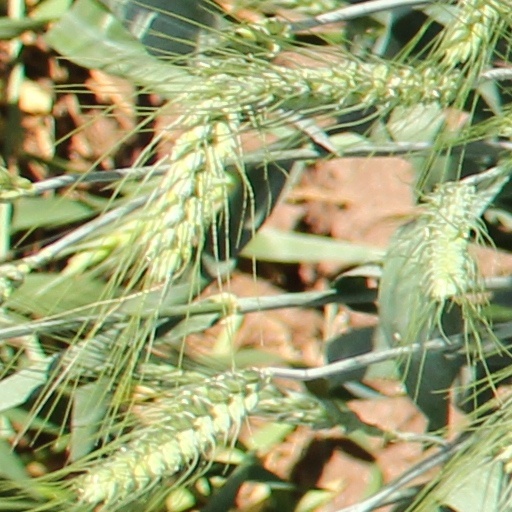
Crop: wheat